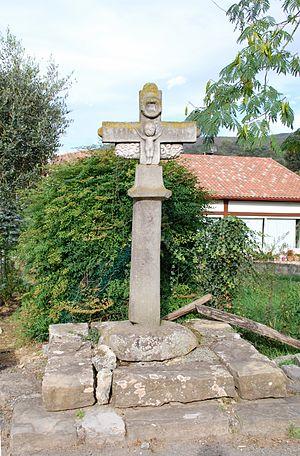
Croix de chemin, Suhescun
Cet article recense une partie des monuments historiques des Pyrénées-Atlantiques, en France.
Suhescun est une commune française située dans le département des Pyrénées-Atlantiques, en région Nouvelle-Aquitaine.